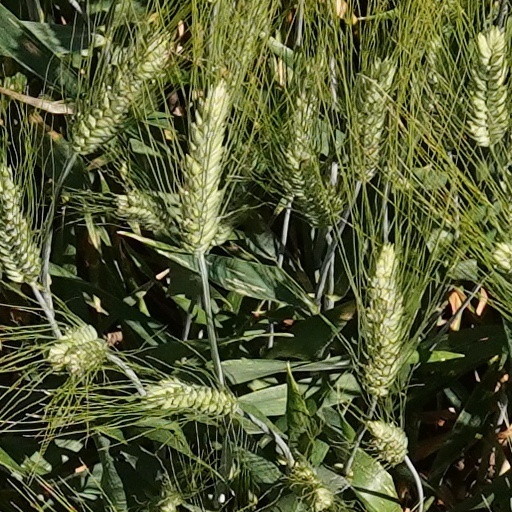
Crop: wheat